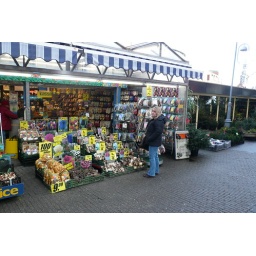
Now in Amsterdam - flower market